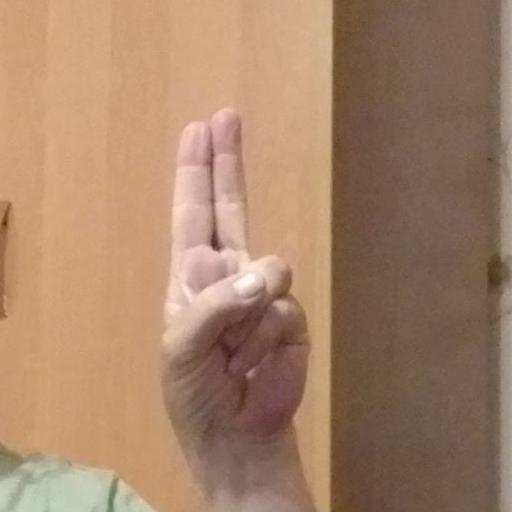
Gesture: two_up